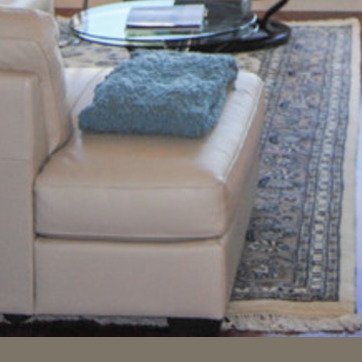
Material: leather